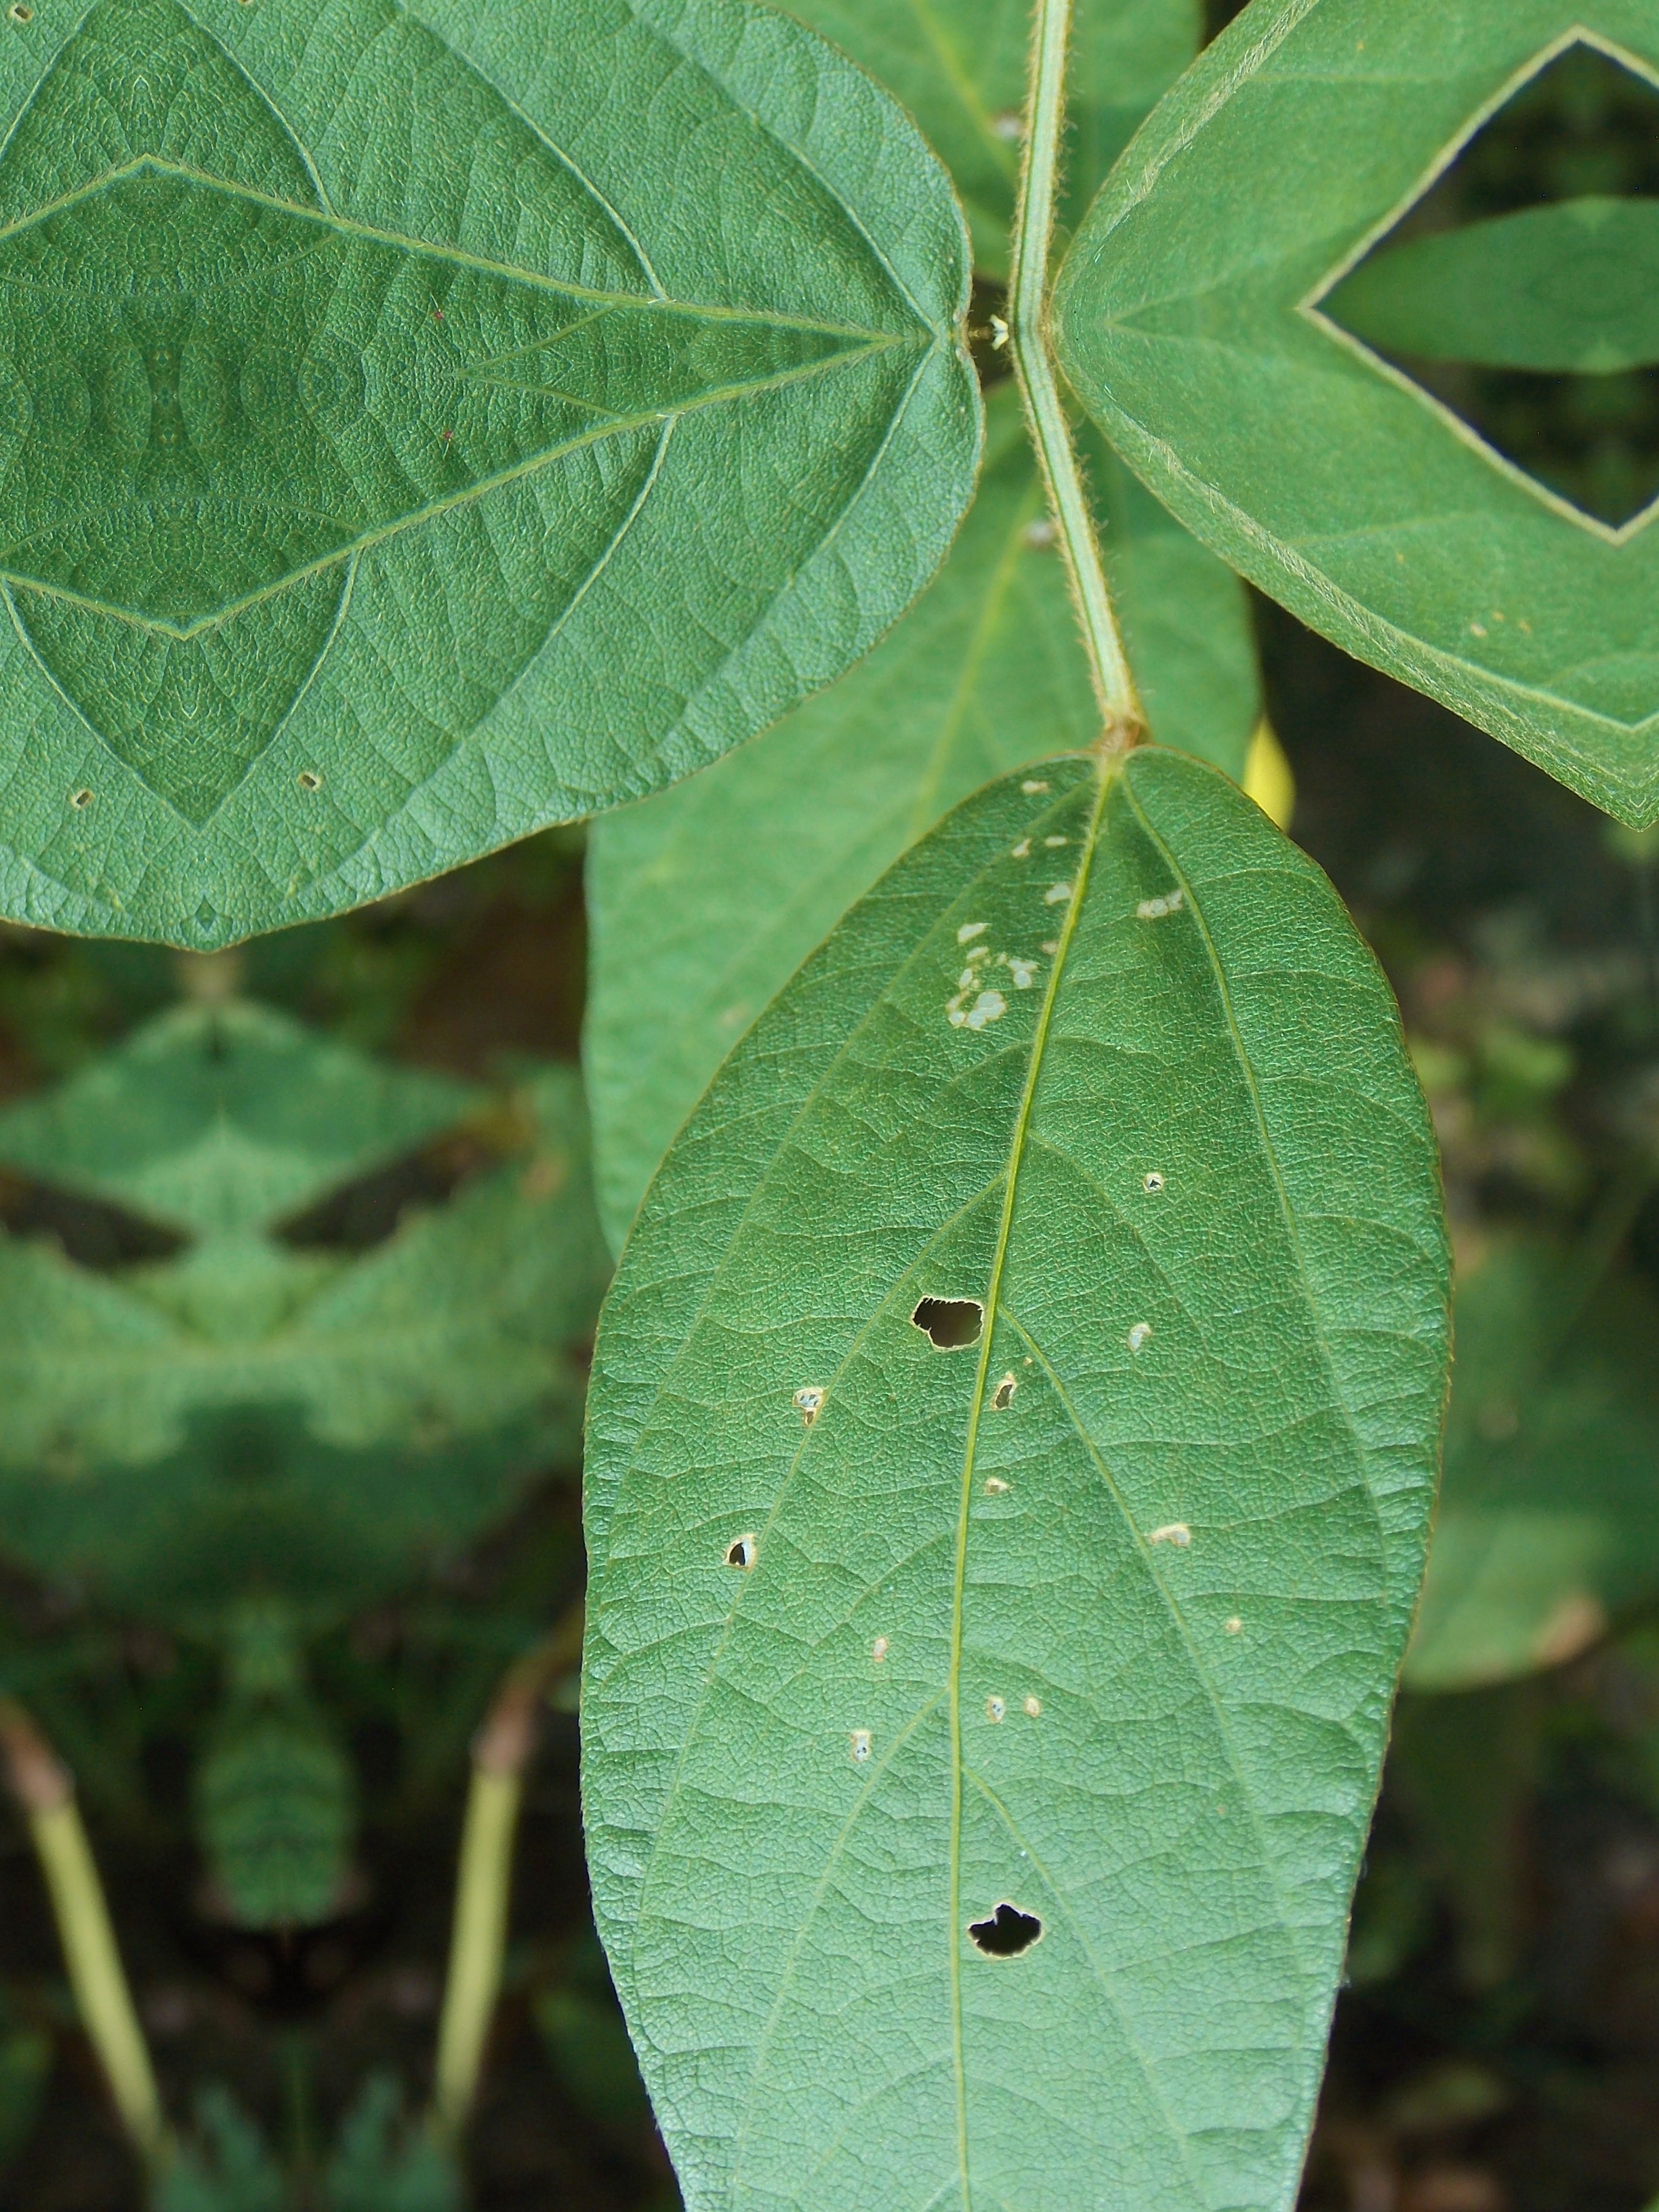
Label: Disease